Steampunk

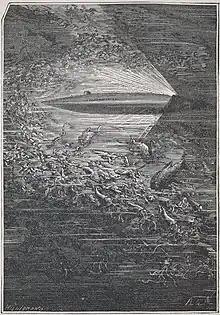
The "Nautilus" as imagined by Jules Verne

In general, this category includes any recent science fiction that takes place in a recognizable historical period (sometimes an alternate history version of an actual historical period) in which the Industrial Revolution has already begun, but electricity is not yet widespread, "usually Britain of the early to mid-nineteenth century or the fantasized Wild West-era United States", with an emphasis on steam- or spring-propelled gadgets. The most common historical steampunk settings are the Victorian and Edwardian eras, though some in this "Victorian steampunk" category are set as early as the beginning of the Industrial Revolution and as late as the end of World War I.